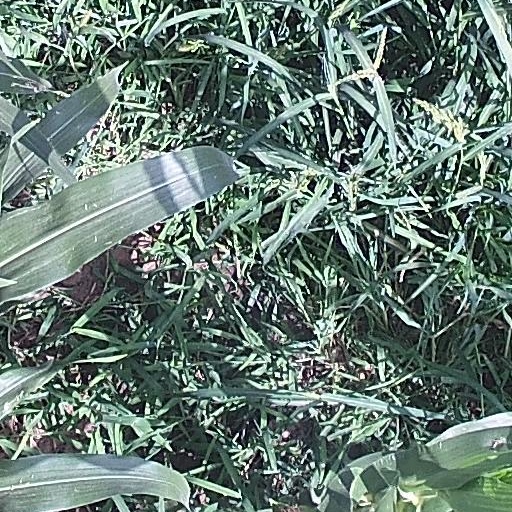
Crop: maize; corn